Answer in natural language. Consider the 3D positions of the objects in the scene and not just the 2D positions in the image. Is the centerpoint of  brown colour rectangular table at a higher height than black colour chair (highlighted by a blue box)? Choose between the following options: no or yes
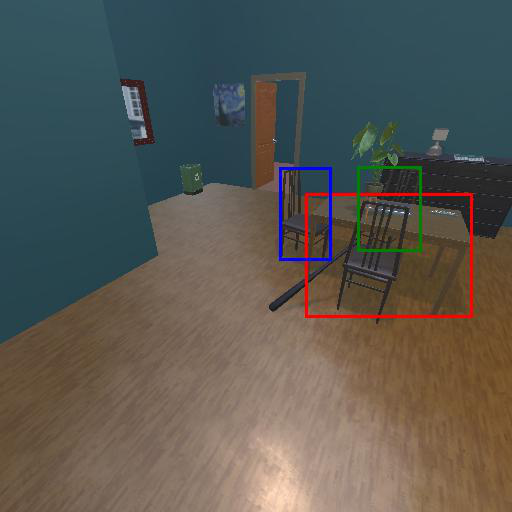
<answer>no</answer>